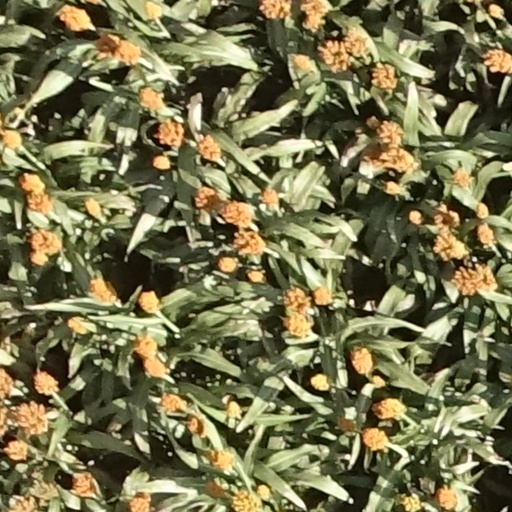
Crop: sorghum